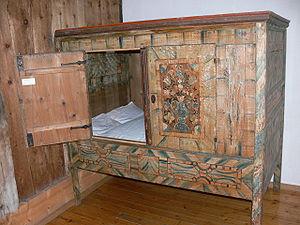
Lit-clos décoré du XVIIIe siècle, au musée populaire de Dietenheim, dans le sud du Tyrol, en Autriche.
Le lit-clos est un lit enclos dans un meuble en forme d'armoire profonde, ajouré ou non et juché sur quatre hauts pieds.